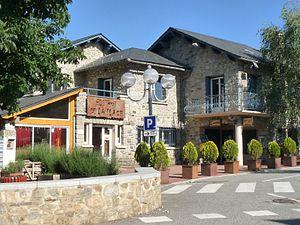
Bar-restaurant et épicerie-tabac, Ur, Pyrénées-Orientales, France
Ur est une commune française située dans le département des Pyrénées-Orientales, en région Occitanie.